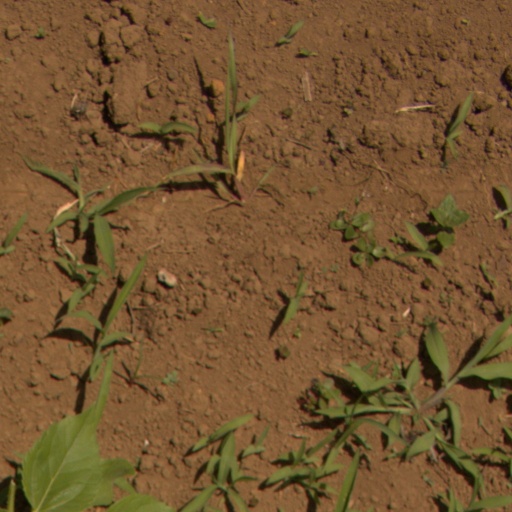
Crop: Jerusalem artichoke